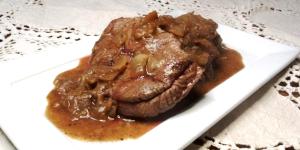
medallones de lomito